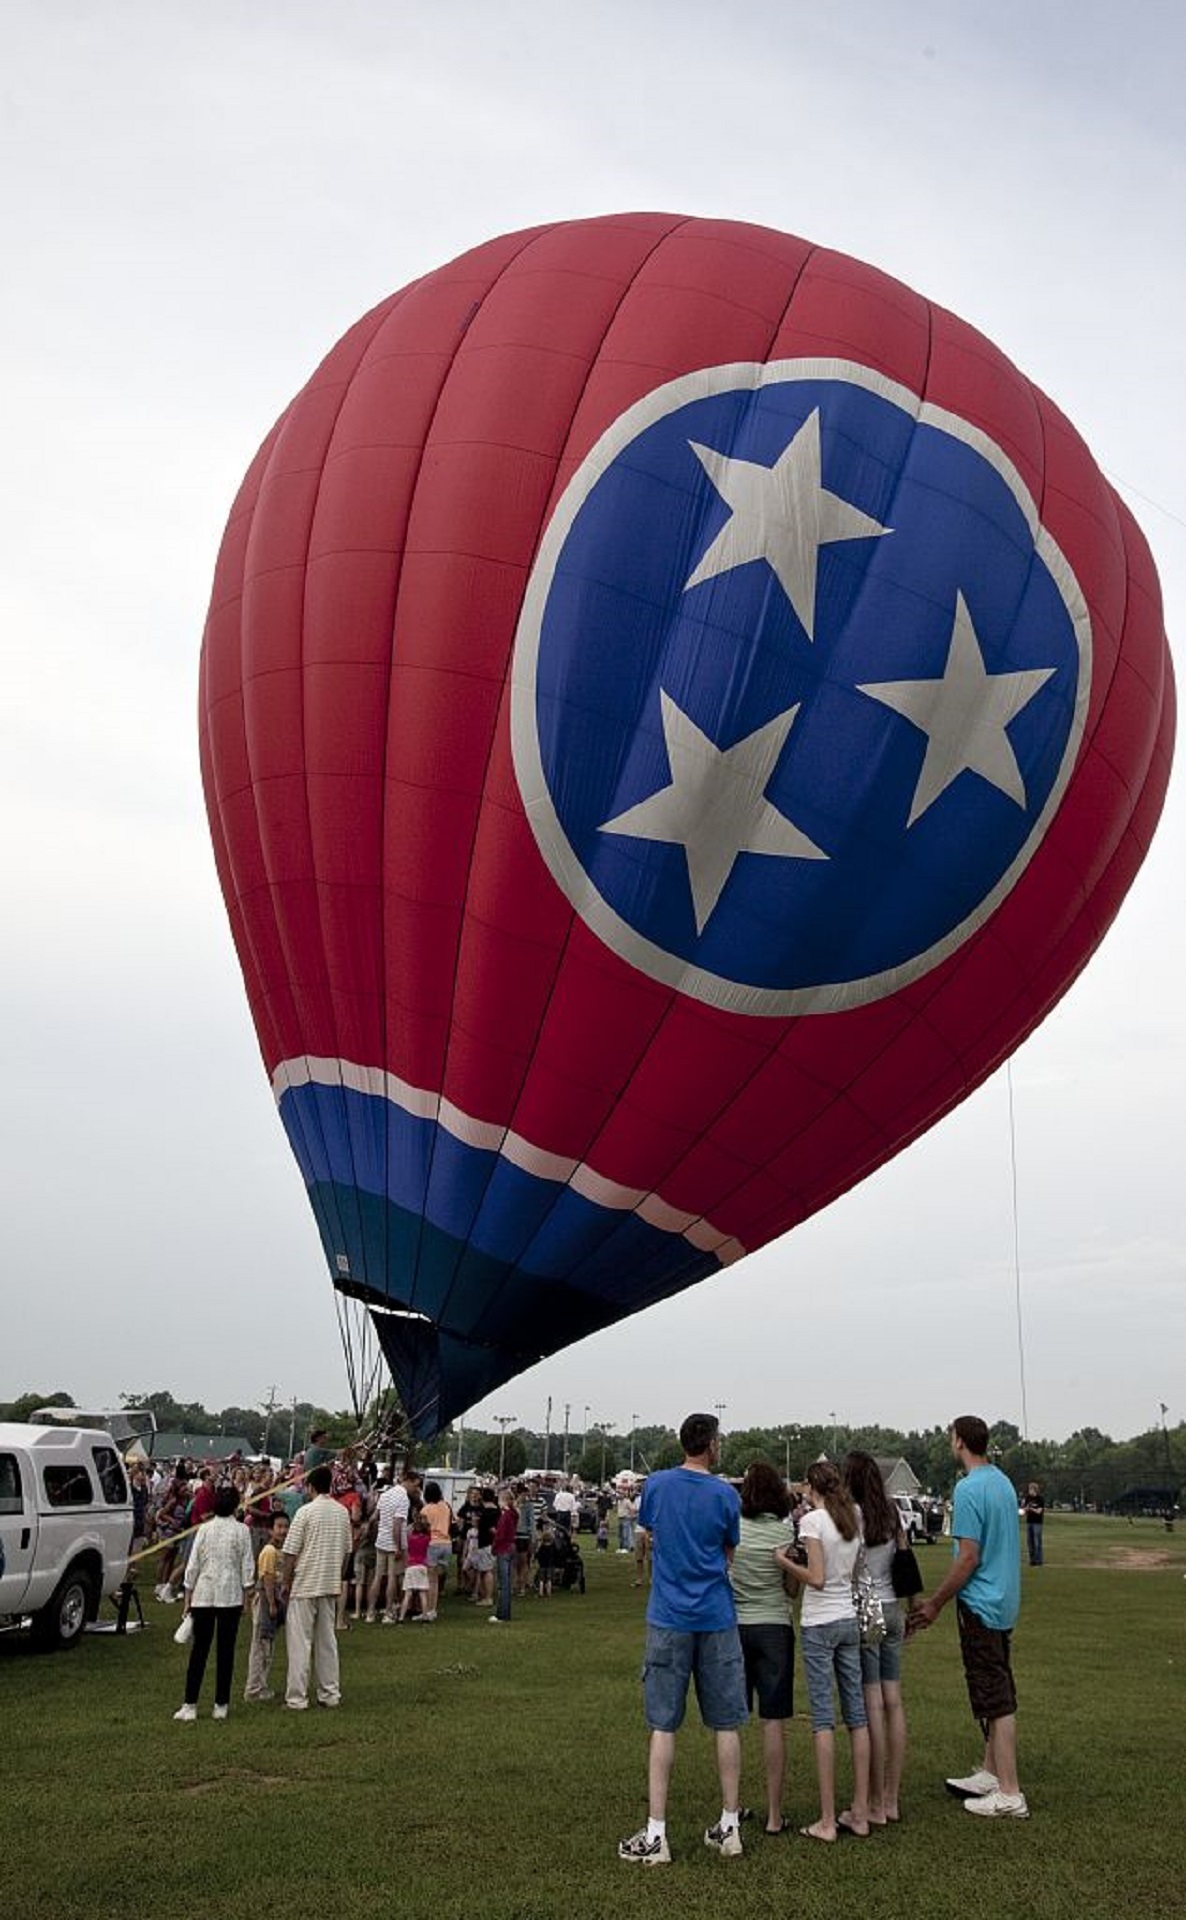
sky, balloon, hot air balloon, aircraft, vehicle, flight, peaceful, calm, hot air, floating, freedom, float, colorful, toy, festival, lift, balloons, up, event, rising, hot air ballooning, atmosphere of earth, inflating